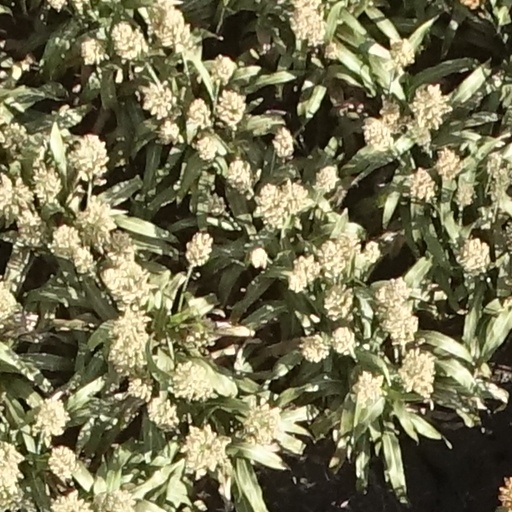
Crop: sorghum